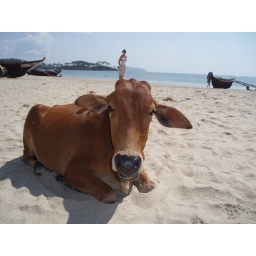
many a pretty cow roamed the local town and sunbathed upon the beach